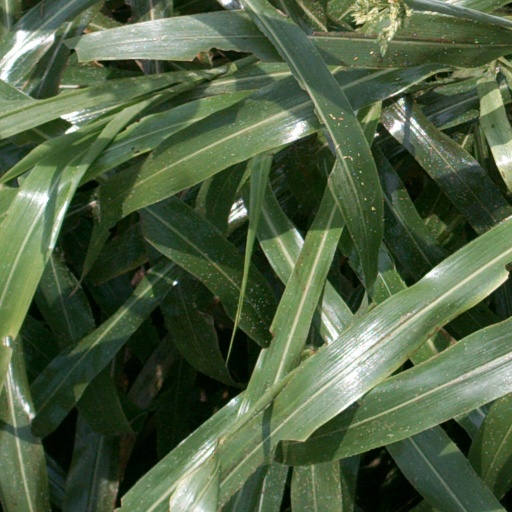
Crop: sorghum